Rivington Water Treatment Works

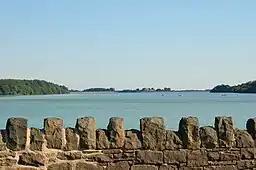
Lower Rivington Reservoir

Rivington Water Treatment Works is a water treatment plant in Rivington, Lancashire, England. It is located below the Lower Rivington Reservoir, the last in the Rivington chain of reservoirs. The first treatment works, a slow-sand filter plant on the site opened in 1860, supplying water to Liverpool. The present works was built in 1994, and in 2007 was the largest automated three-stage plant operated by United Utilities, the water is now disinfected by adding small amounts of chlorine. Most of its output supplies customers in the Wigan area.